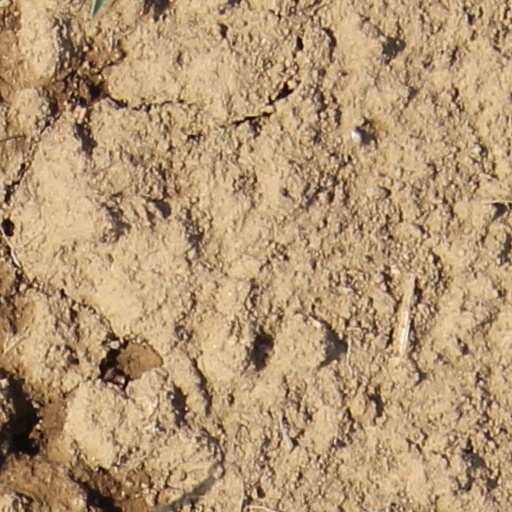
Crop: wheat